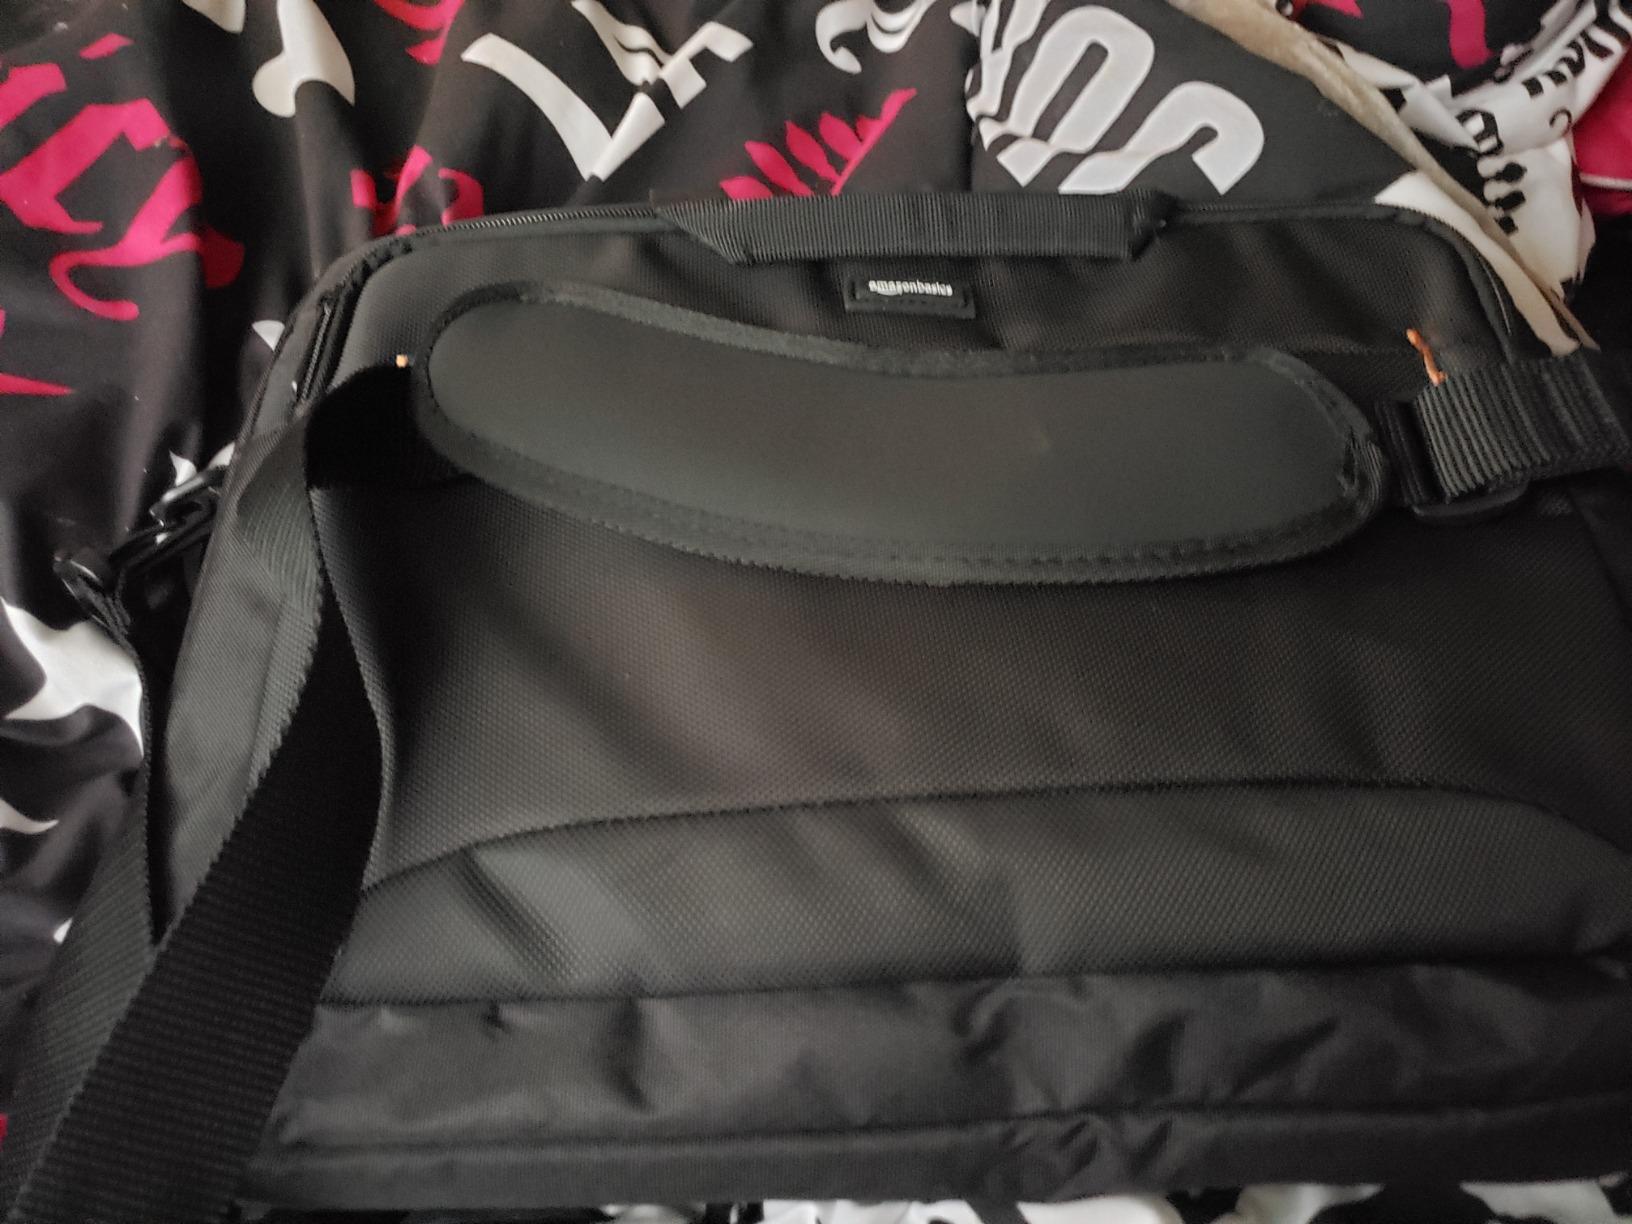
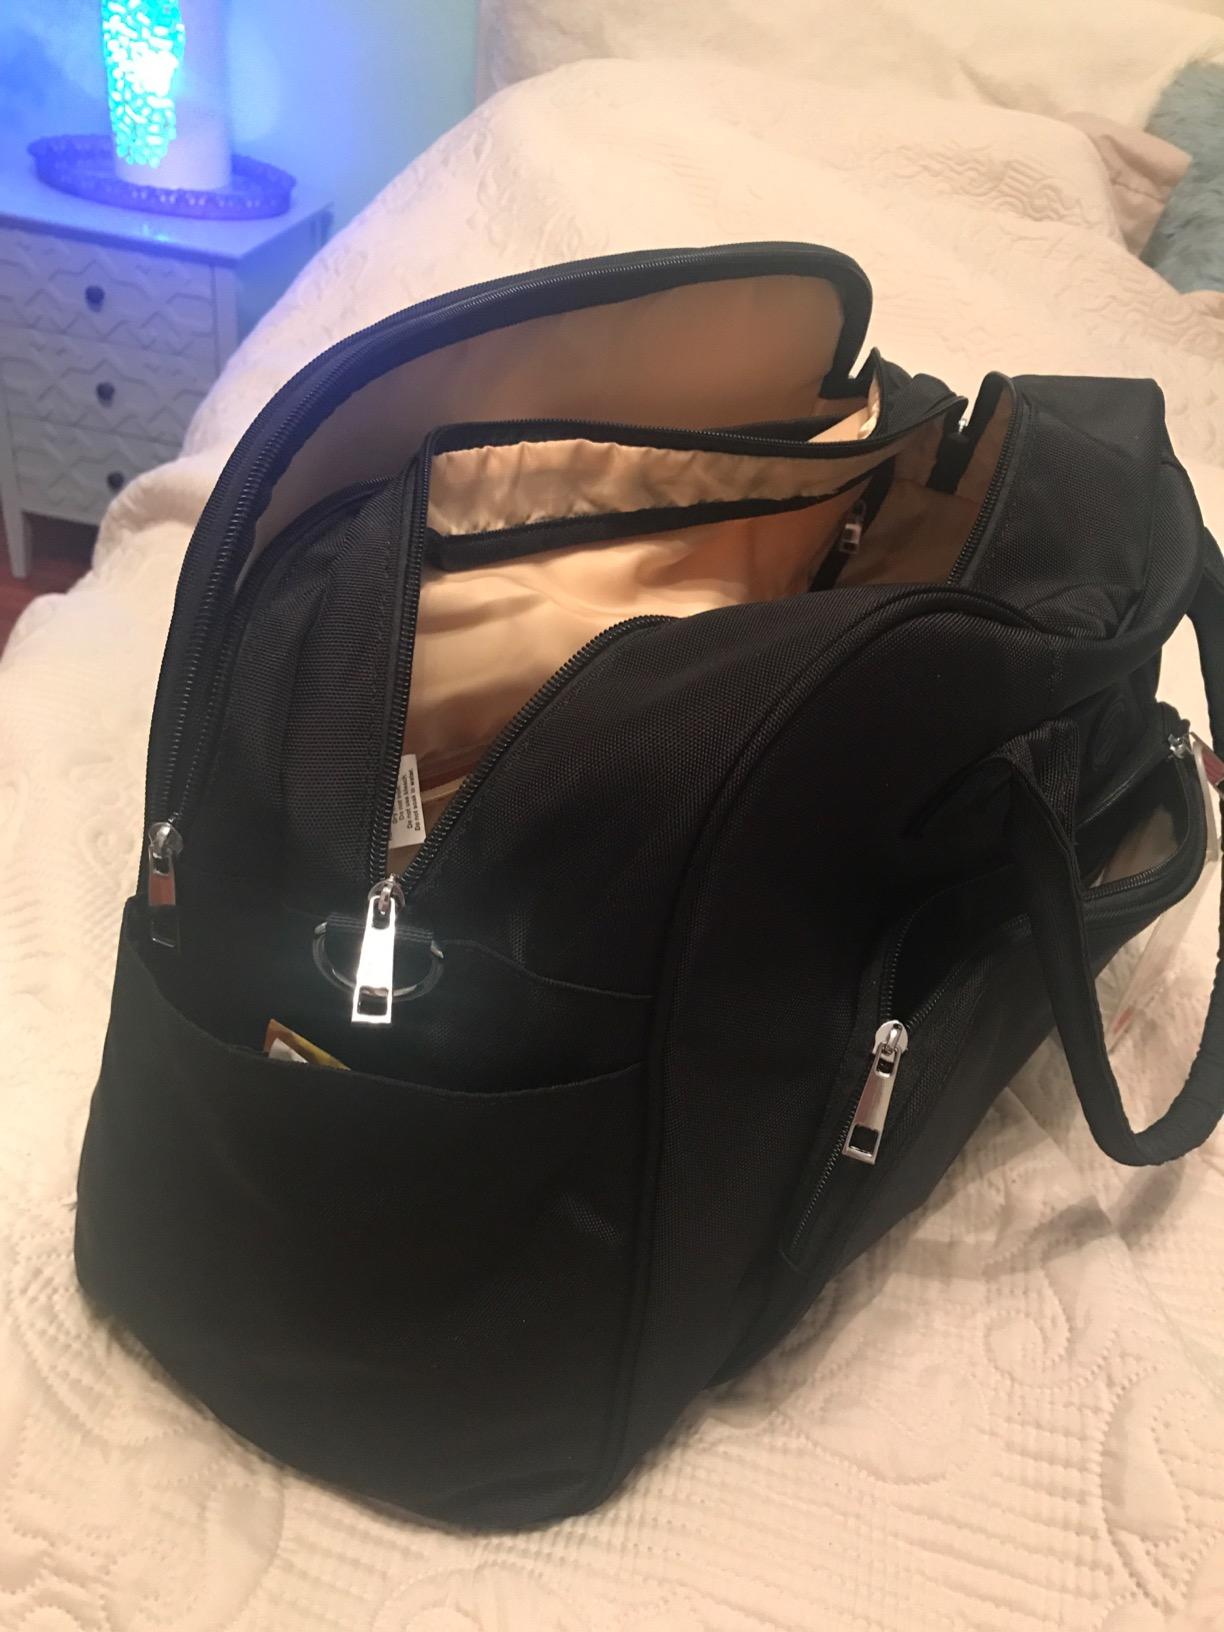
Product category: bag
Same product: no